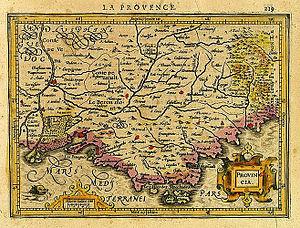
Carte de la Provence Mercator, Amsterdam, 1608
L'histoire de la Provence, région du sud-est de la France, couvre l'ensemble des périodes historiques. La position de la Provence avec une large façade ouverte sur la mer Méditerranée, au sud, flanquée à l'ouest du Rhône, voie fluviale essentielle pour faire communiquer le nord et le sud de l'Europe, et à l'est par des cols alpins ouverts quasiment toute l'année, expliquent son histoire à travers le temps.
La Provence est une région historique et culturelle ainsi qu'un ancien État indépendant et une ancienne province avant de disparaître à la Révolution française pour réapparaître en grande partie sous la forme recomposée de la région Provence-Alpes-Côte d'Azur.